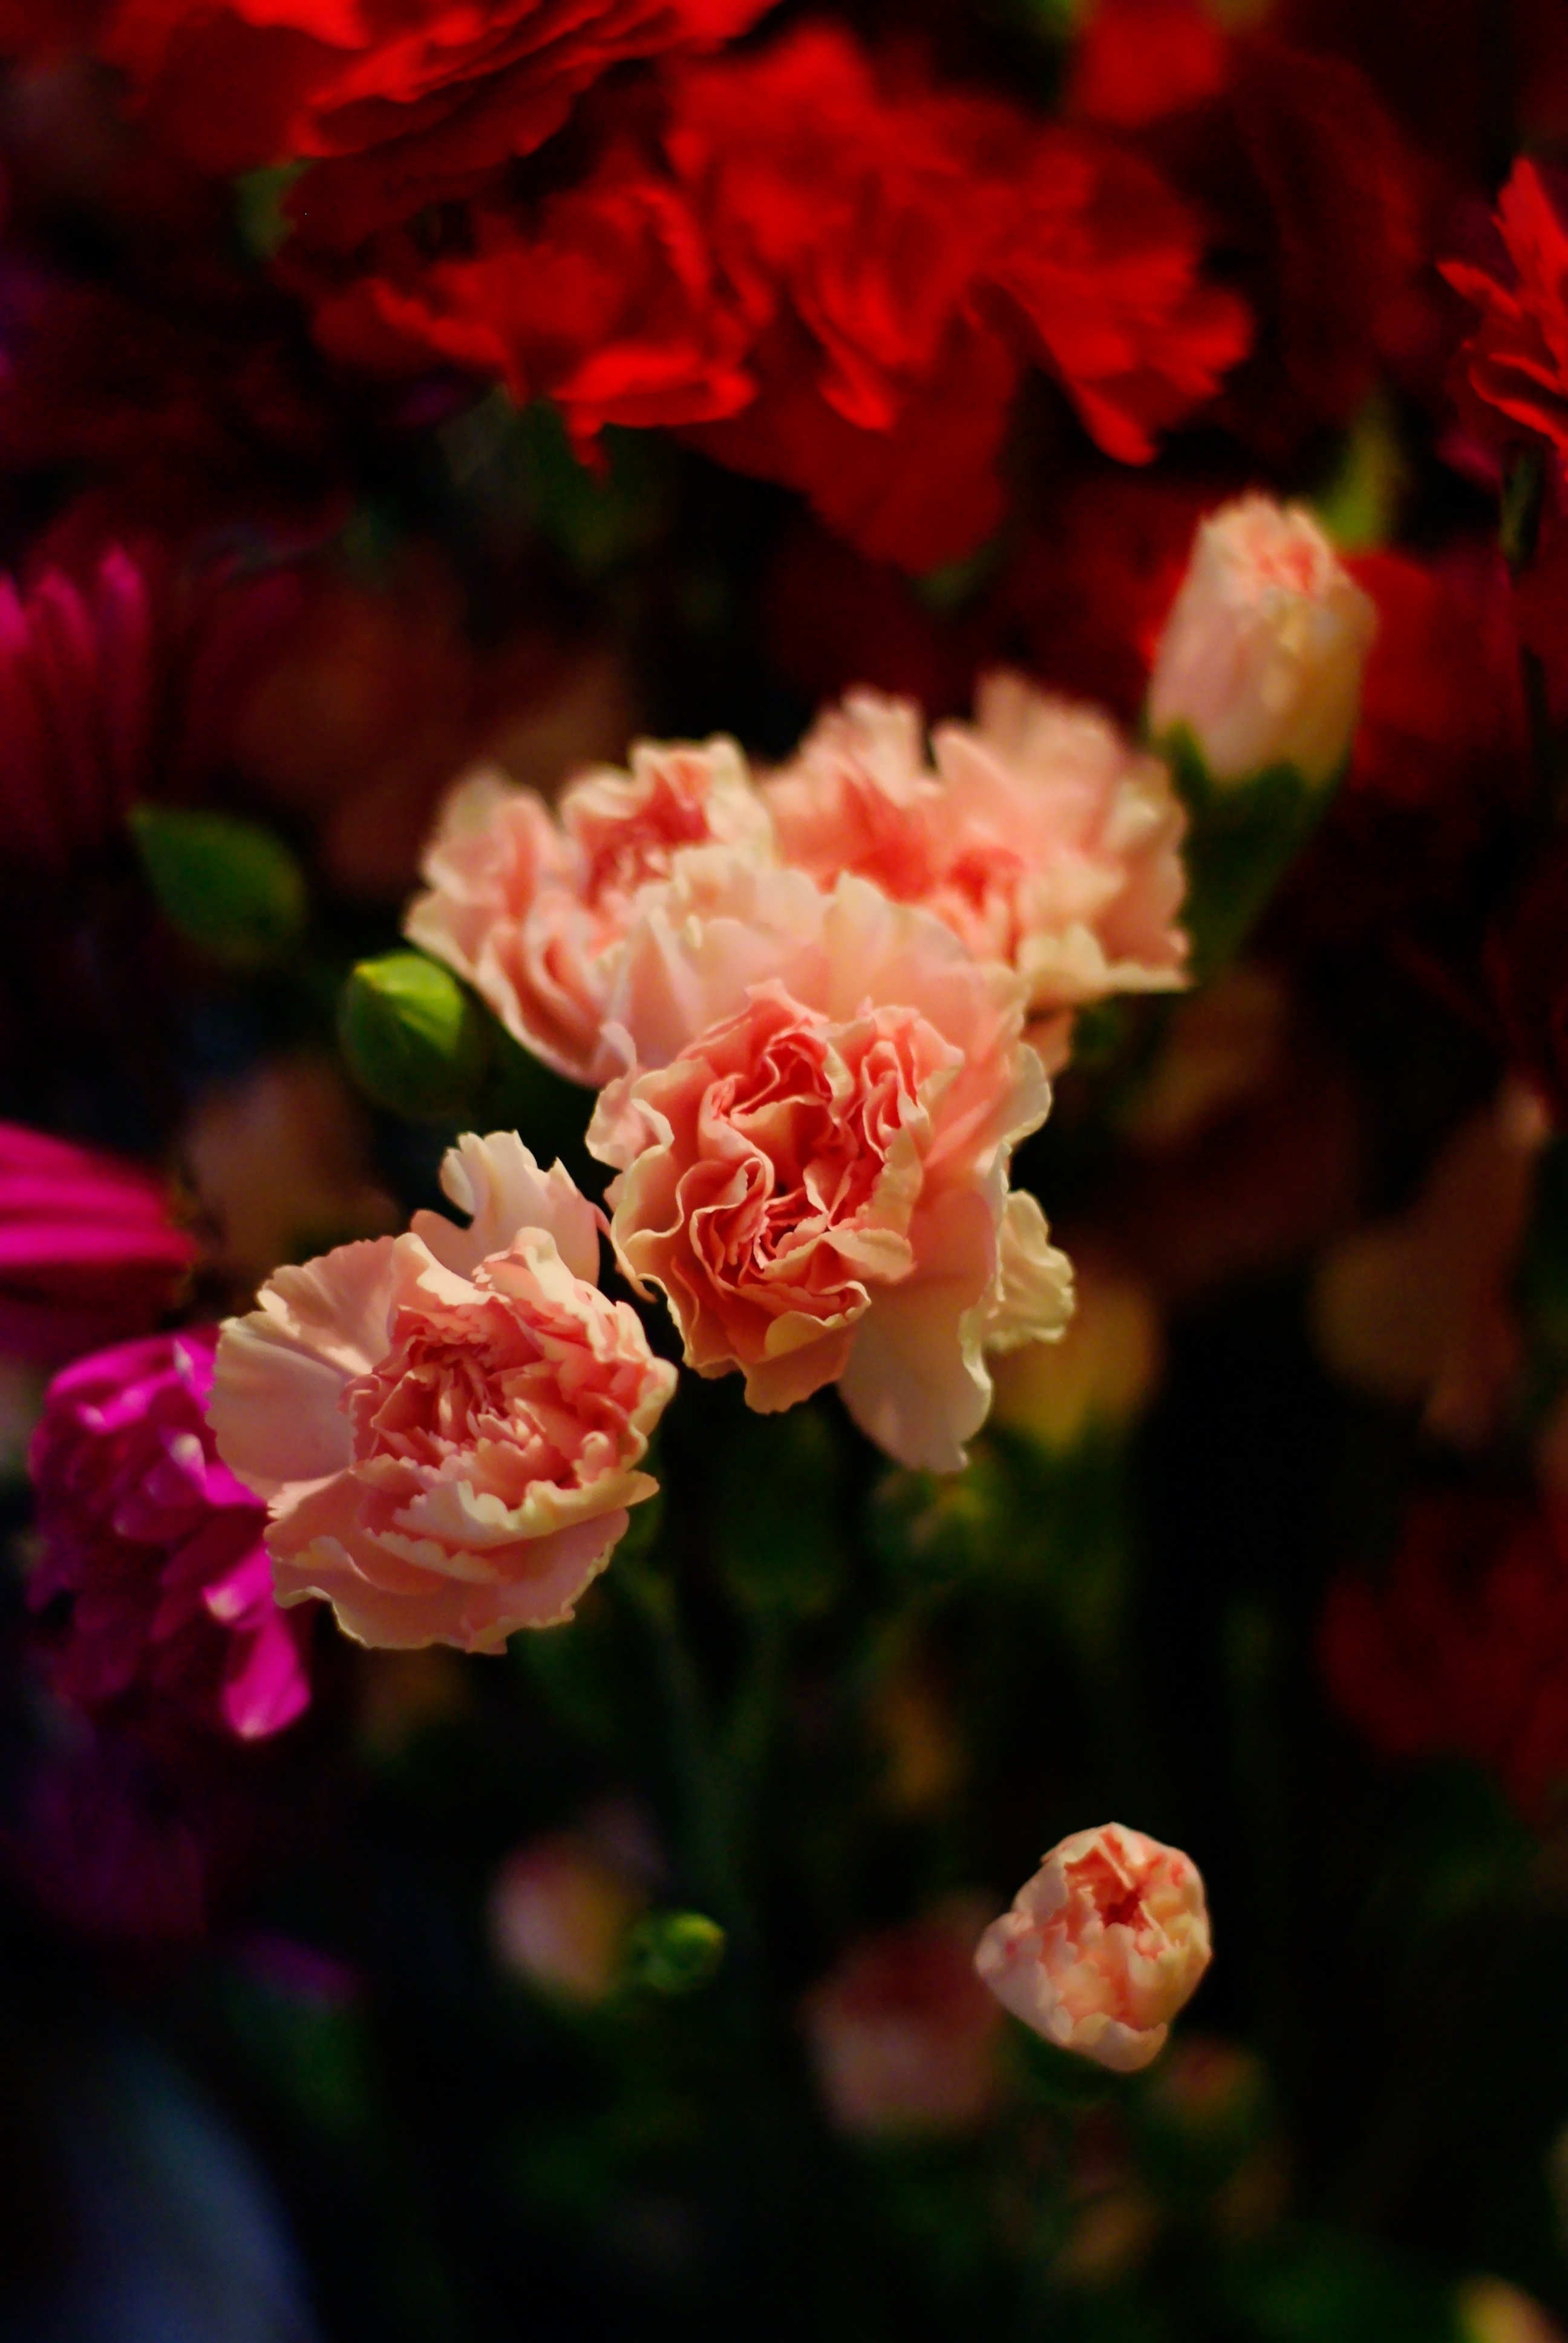
blossom, plant, flower, petal, rose, red, botany, pink, flora, shrub, floristry, floribunda, macro photography, flowering plant, garden roses, rose family, land plant